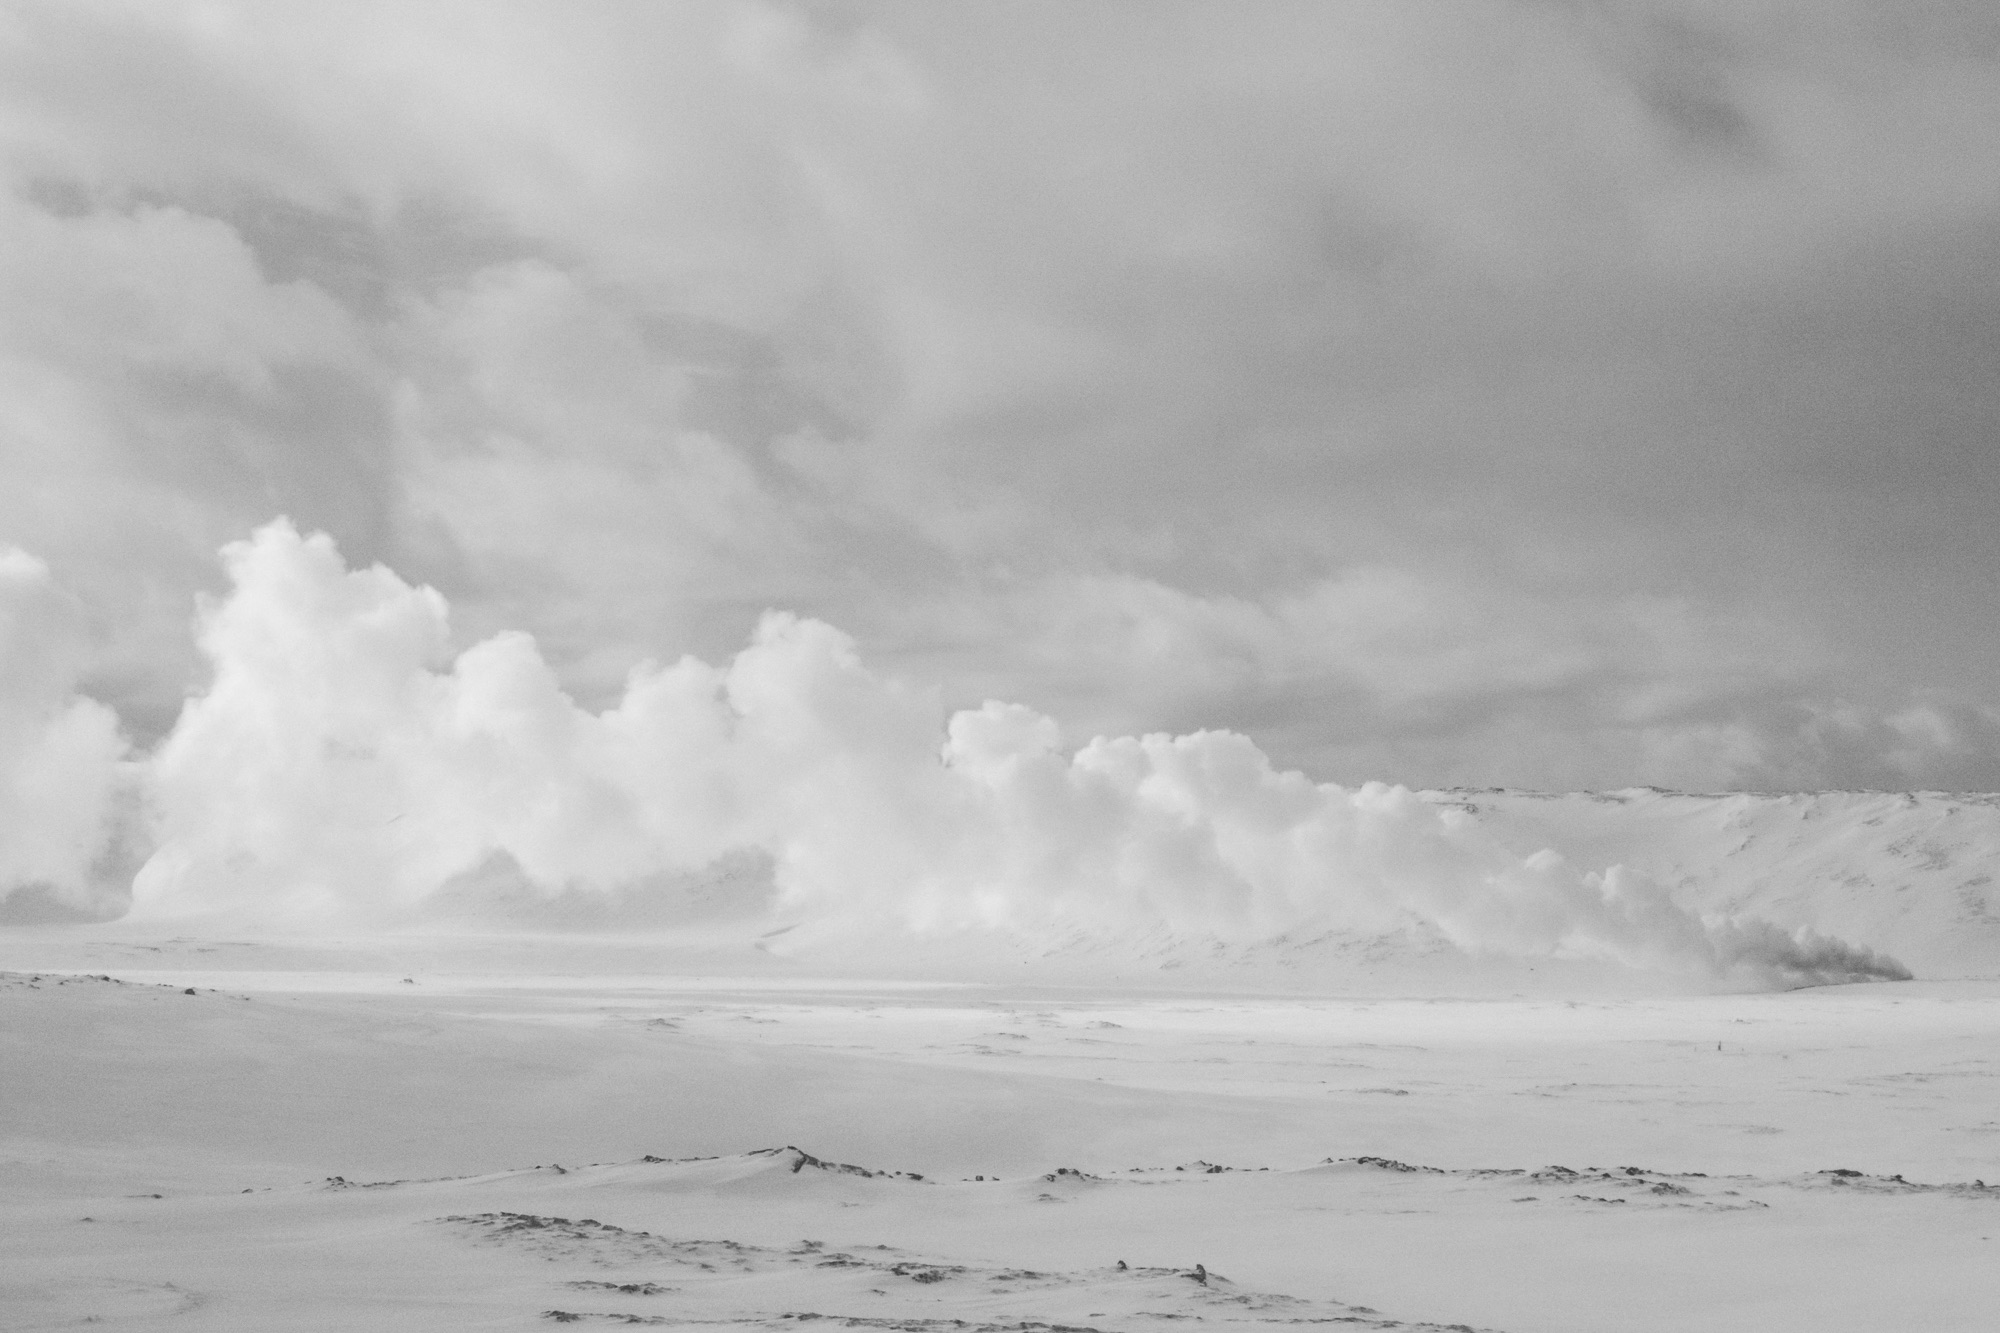
beach, sea, coast, sand, ocean, horizon, cloud, black and white, sky, white, shore, wave, wind, weather, monochrome, body of water, meteorological phenomenon, monochrome photography, atmospheric phenomenon, geological phenomenon, wind wave